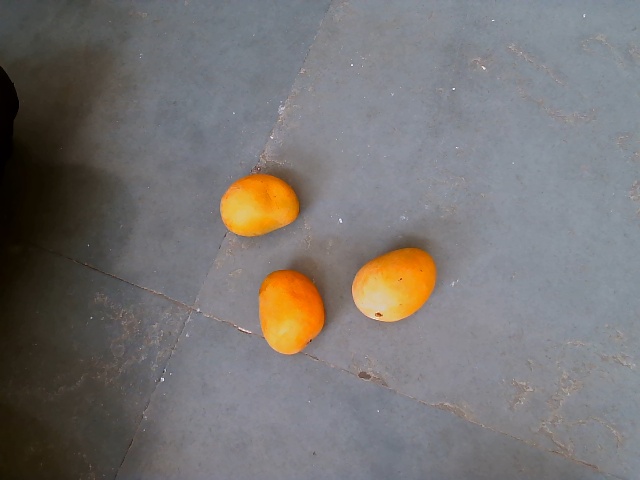
Label: Ripe_Mango